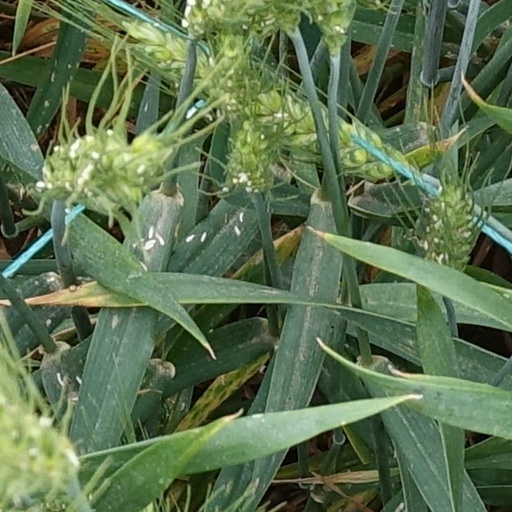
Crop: wheat